Jewish quarter of Inca

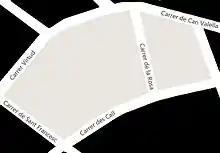
Jewish Quarter of Inca

The Jewish "call" can be found between Sant Francesc, Virtut, Can Valella, Pare Cerdà, El Call, and La Rosa streets.